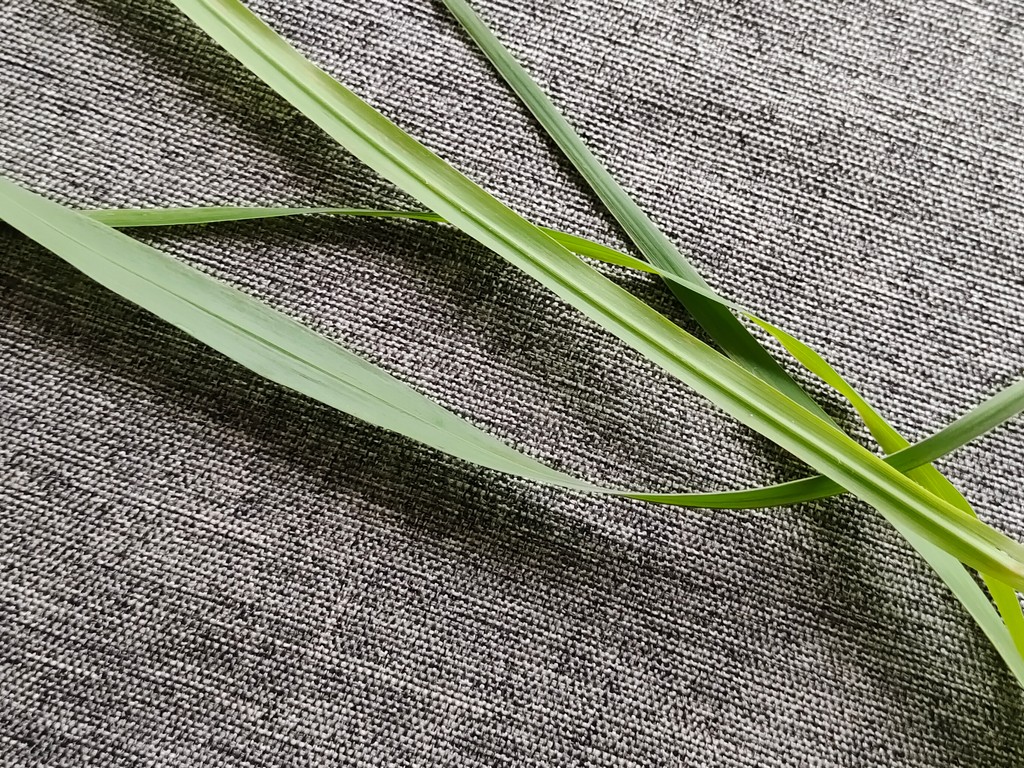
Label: Healthy